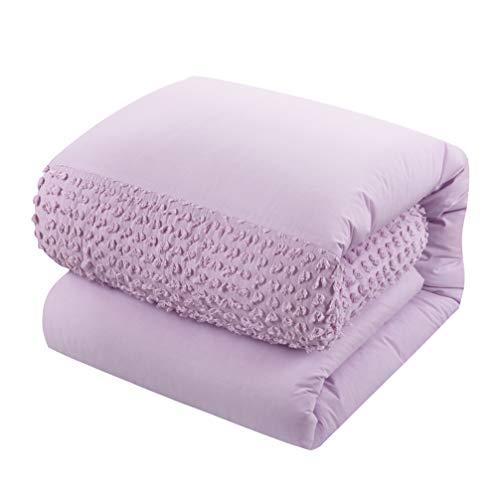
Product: American Kids Tufted Stripe Comforter Set, Twin, Purple
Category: Home & Kitchen | Bedding | Kids' Bedding | Comforters & Sets | Comforter Sets
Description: Twin comforter set includes: 66"x86" comforter and 20"x26" pillow sham.
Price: $40.23
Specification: ProductDimensions:86x66x0.5inches|ItemWeight:4.1pounds|ShippingWeight:4.1pounds(Viewshippingratesandpolicies)|Manufacturer:IdeaNouva|ASIN:B07JY8HYP2|Itemmodelnumber:BK685999